Luka Ibrišimović

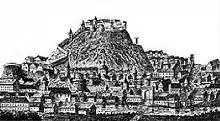
Fortress and city of Požega somewhere around year 1700.

Later in the same year, as another Ottoman army crossed the Sava into Slavonia, Ibrišimović and his men barricaded themselves in a fortified Franciscan monastery in Velika.